Phytomyza ilicis

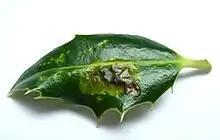
V-shaped hole showing bird predation of "P. ilicis"

Mining of "Ilex aquifolium" by "P. ilicis" has little overall effect on the host plant. A leaf which has been mined may remain present on the host plant for an extended period, usually up to 5 years and exceptionally up to 8. Vacated mines have been shown to host unicellular algae and small mites. Mined leaves are also more likely to be shed by the plant.